Marichyasana

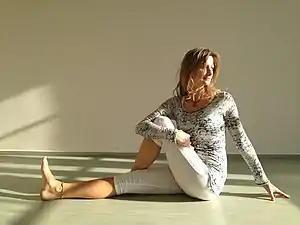
Marichyasana I

Marichyasana (the pose of the sage Marichi) is a sitting twist asana in modern yoga as exercise, in some forms combined with a forward bend.